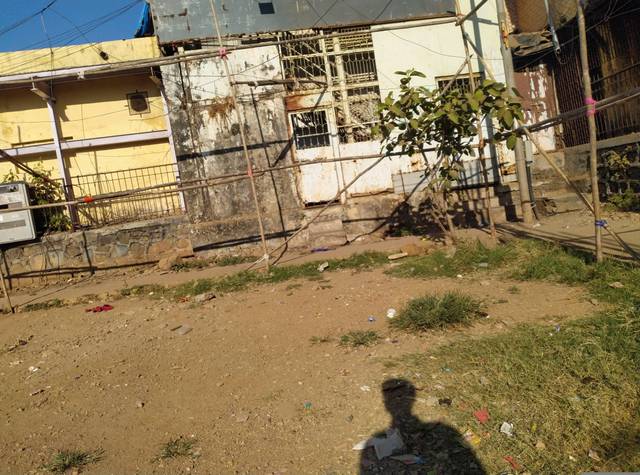
Region: India
Coordinates: 19.105, 72.912